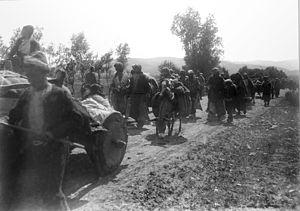
Hasan Tahsin Bey, né le 29 août 1877 à Salonique et mort le 3 décembre 1939 à Erzurum en Turquie, est un haut fonctionnaire et homme politique ottoman et turc. À la suite de la nouvelle loi sur les noms de famille, en 1934, il change son nom en Hasan Tahsin Uzer.